Roberto Antonioli

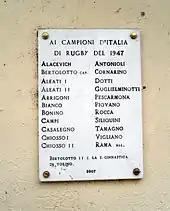
Commemorative plaque in honour of the Italian champions 1947.

Following the Italy (RL) tour of 1950 to France, England and Wales, a Torino XIII with Antonioli joined the French league.